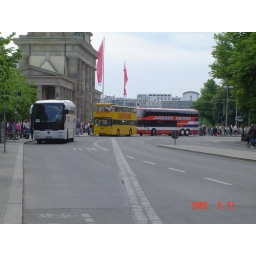
You can see straight ahead, the bricks in the road to mark where the wall 'USED' to be.